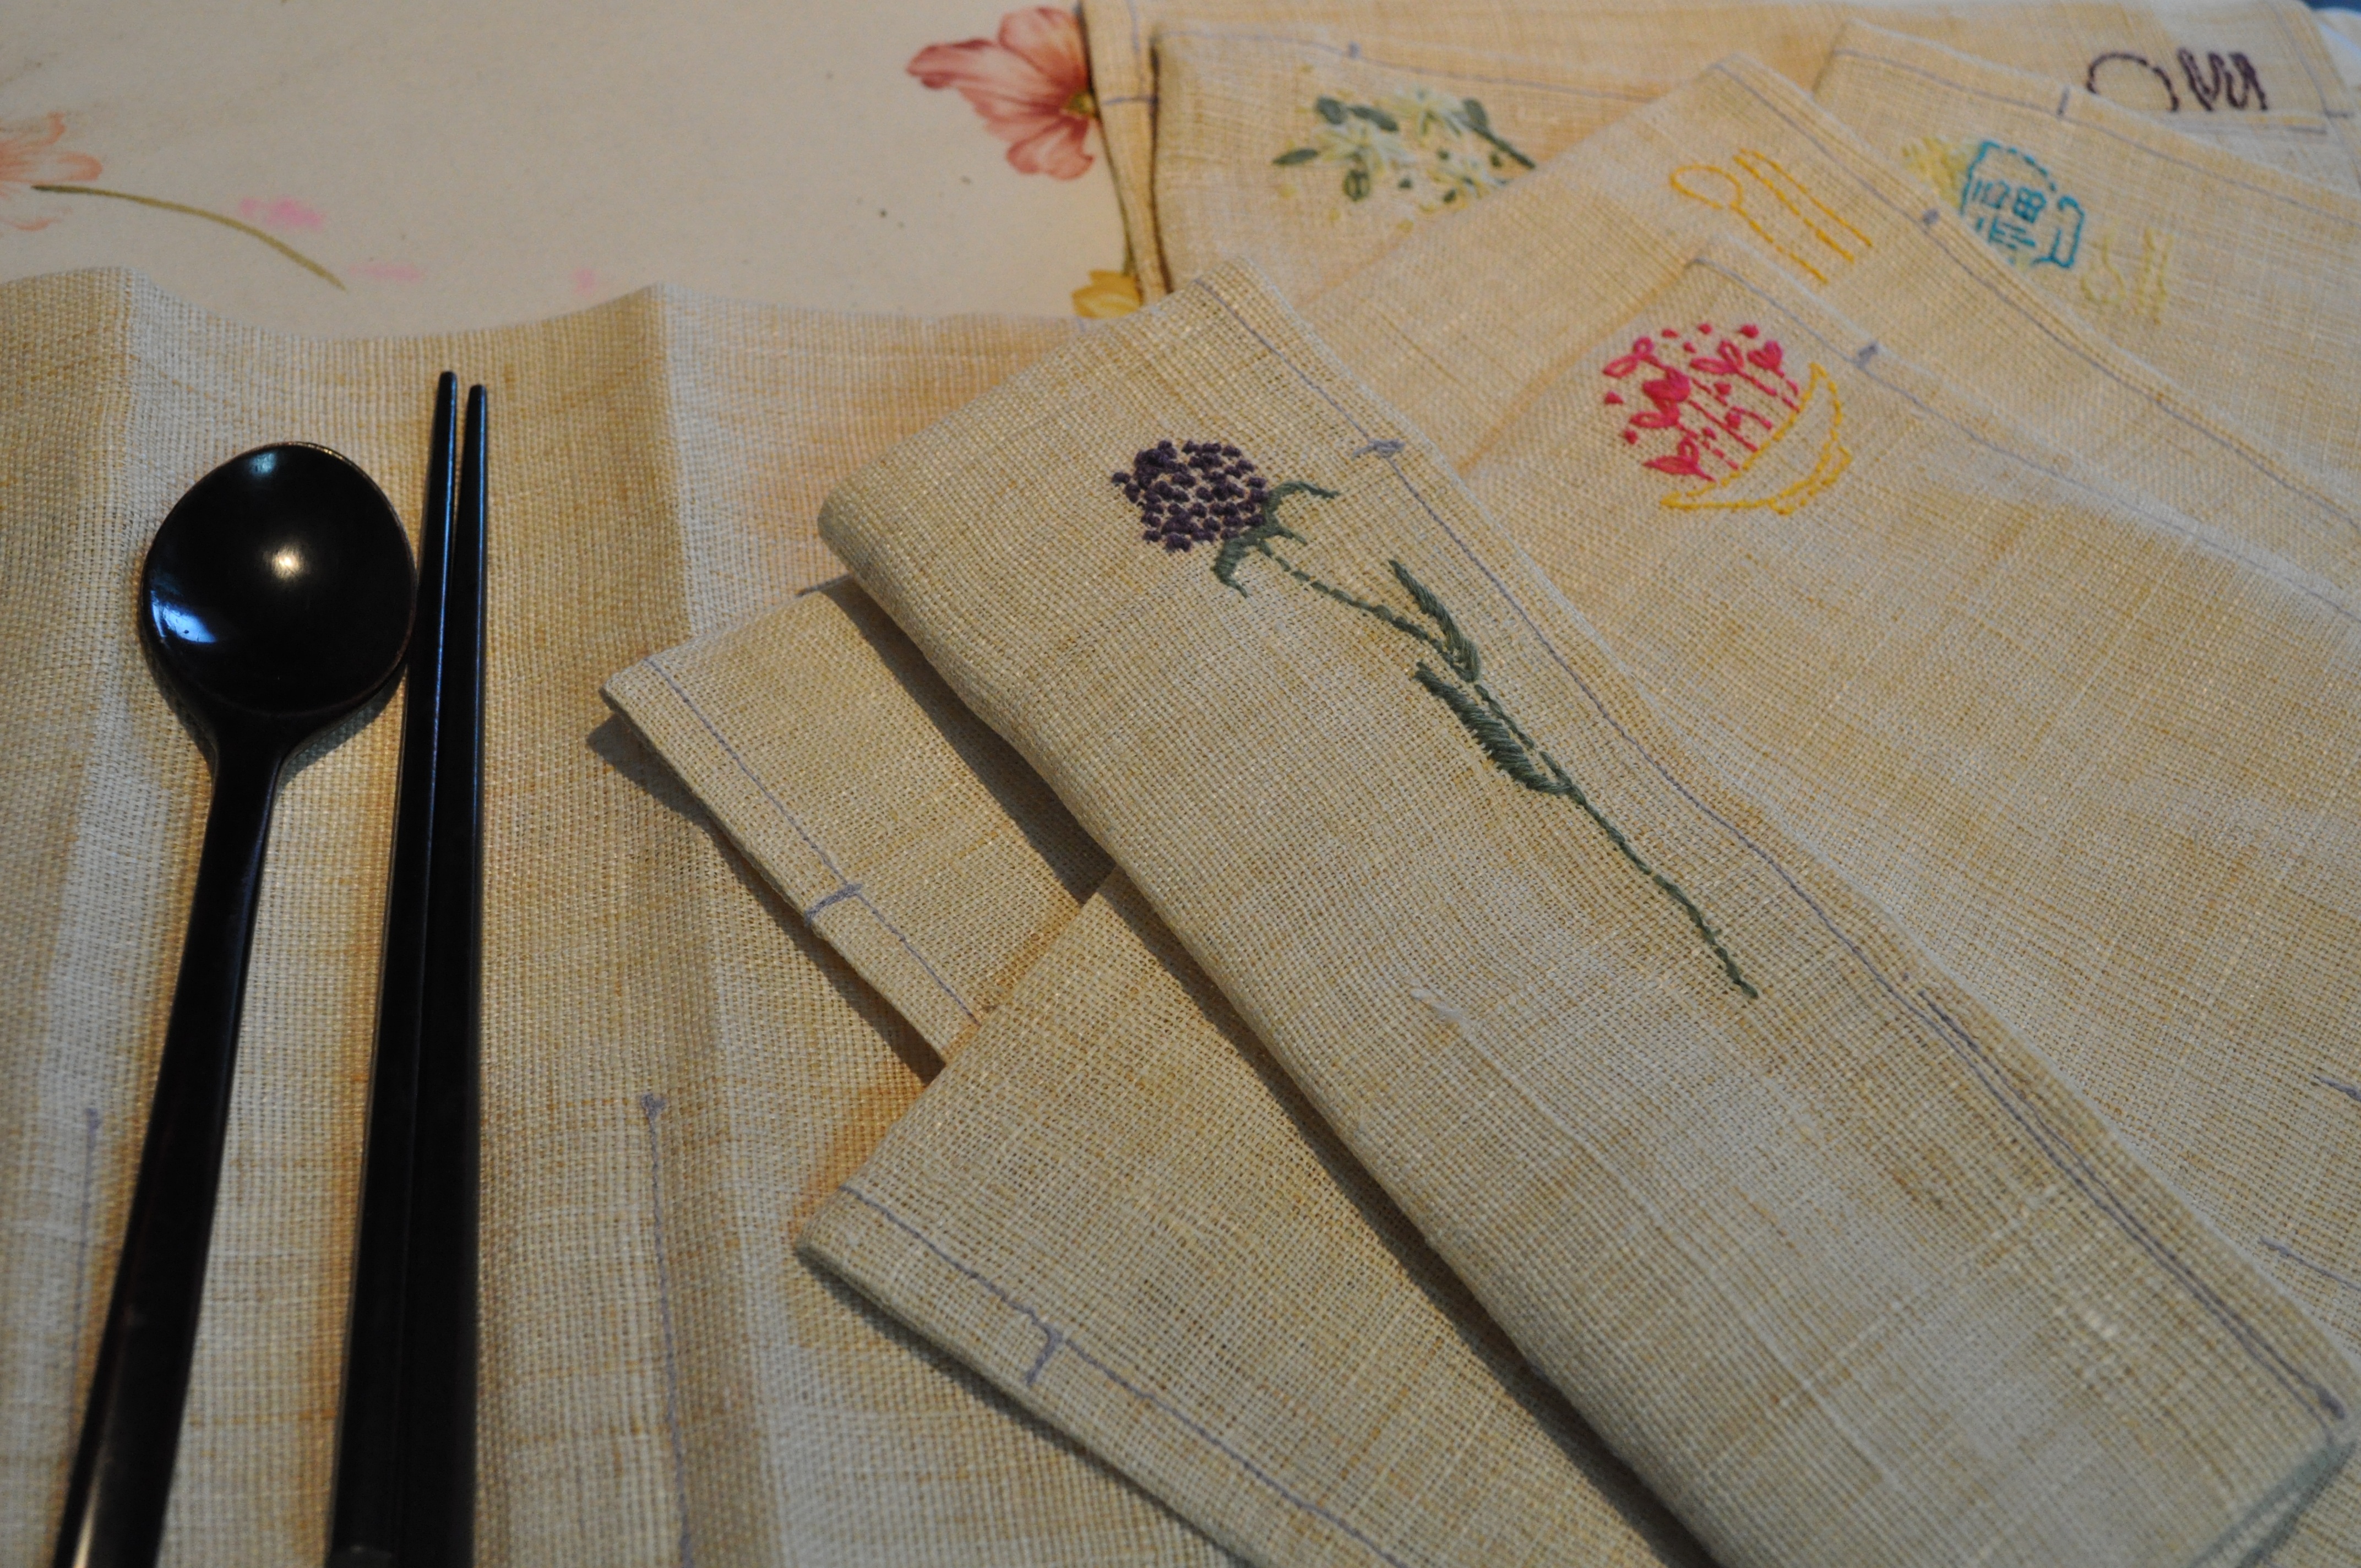
wood, floor, japan, spoon, material, tablecloth, fabric, textile, art, drawing, flooring, napkins, hemp sujeojip